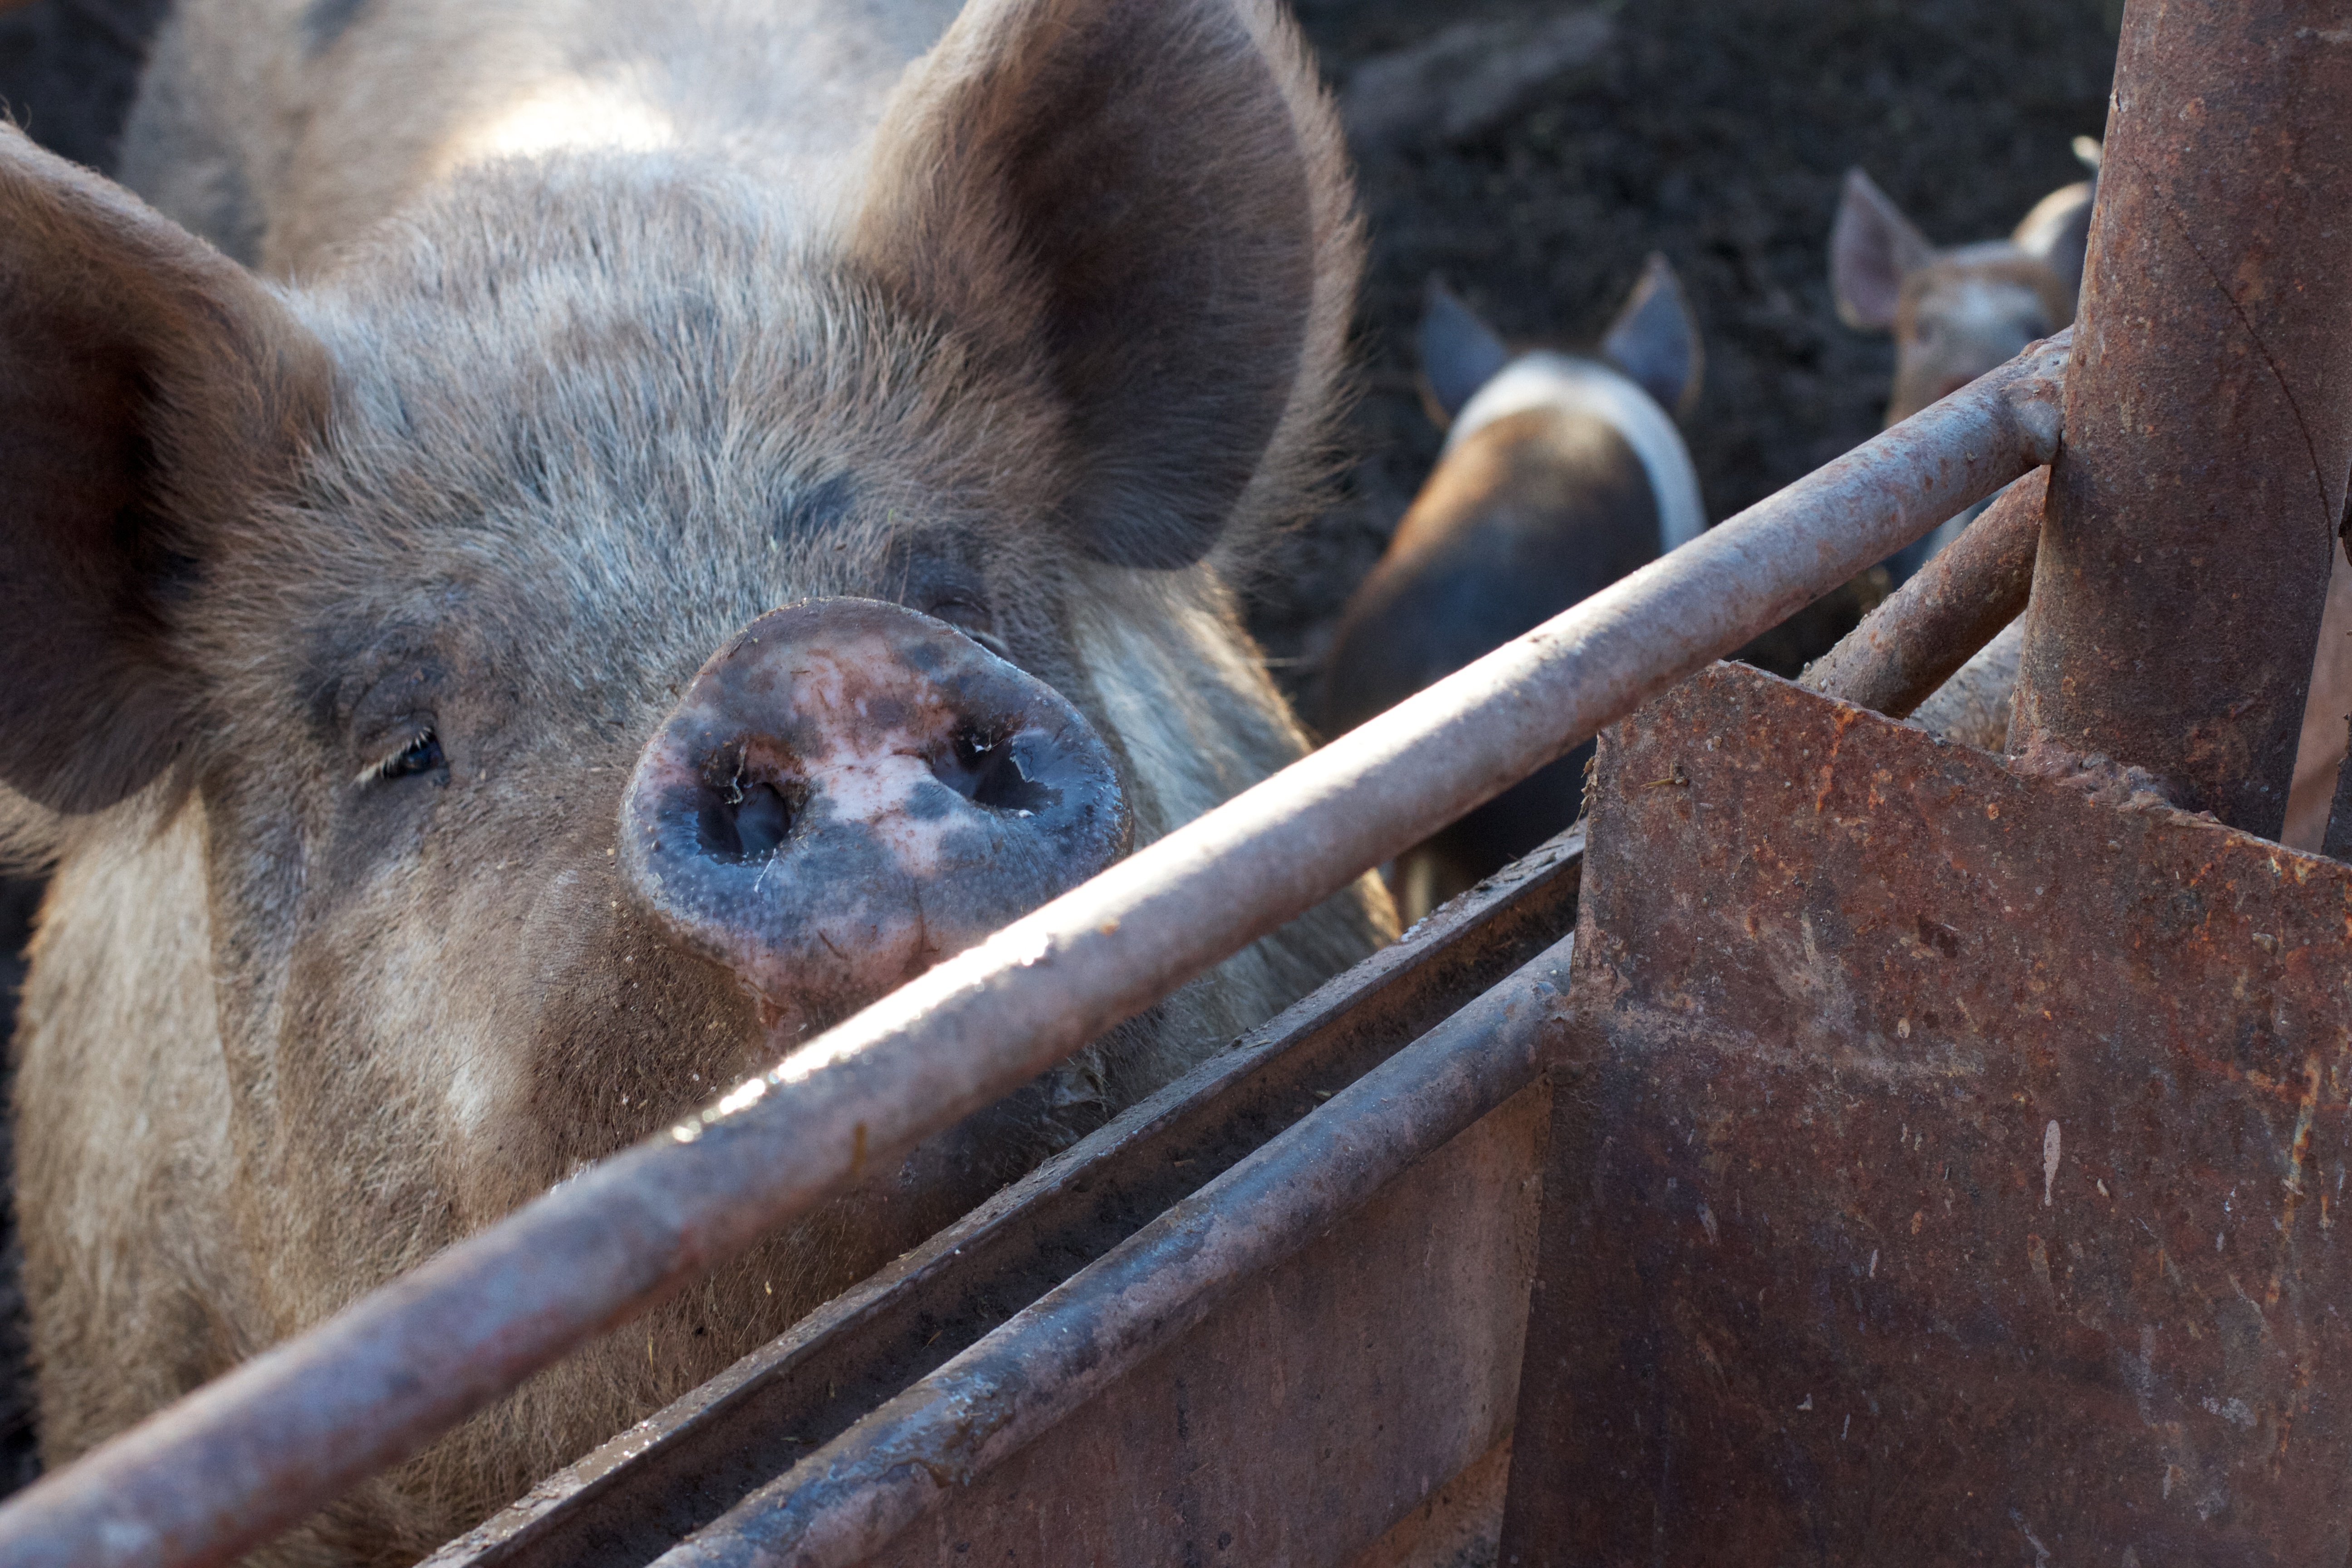
wildlife, mammal, fauna, vertebrate, pig, domestic pig, pig like mammal